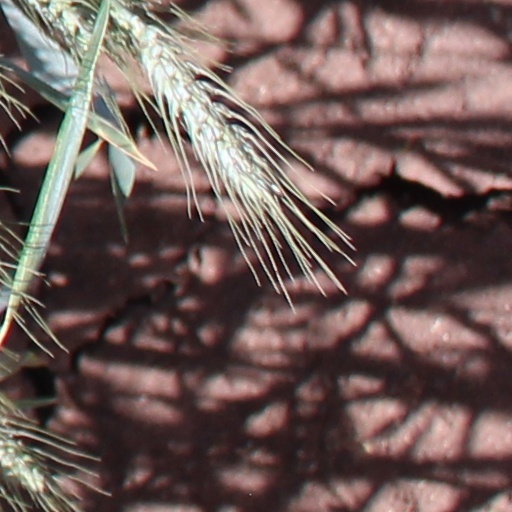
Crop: wheat